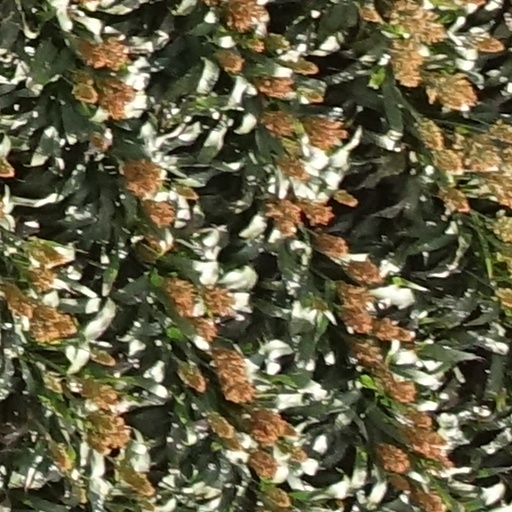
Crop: sorghum